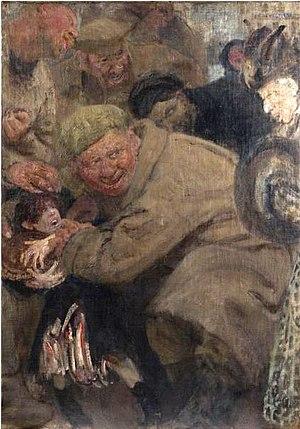
Bolcheviks est un tableau peint par Ilia Répine en 1918. Il est conservé au palais Constantin à Saint-Pétersbourg.
Les Portraits d'Alexandre Kerenski sont deux tableaux peints par le peintre russe Ilia Répine en 1917-1918.